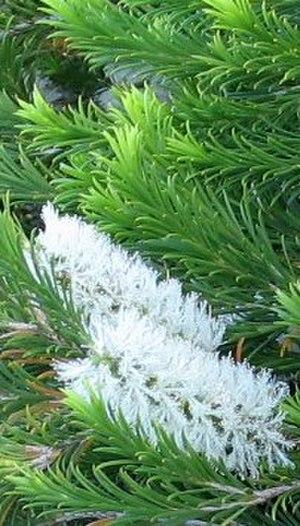
Pays d'origine : Australie